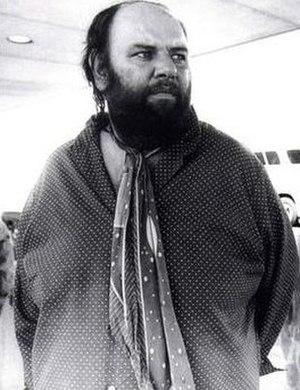
Peter Grant est un manager britannique. Il a notamment managé les groupes The Yardbirds, Led Zeppelin et Bad Company, en plus d'avoir dirigé le label de musique Swan Song Records, créé en 1974 par Led Zeppelin. Il est considéré comme l'un des managers les plus influents de l'histoire du rock, et a notamment permis une amélioration des conditions financières et artistiques des musiciens face aux maisons de disques et promoteurs.